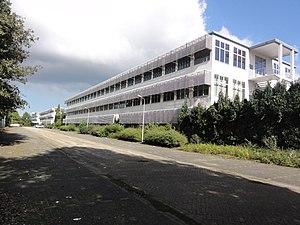
Tomáš Baťa était un entrepreneur tchèque, fondateur du groupe industriel des Chaussures Bata, l'une des plus grandes sociétés multinationales de distribution et de fabrication de chaussures.